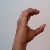
The image shows a hand gesture representing the letter 'C' in Indian Sign Language.